Laganbank (District Electoral Area)

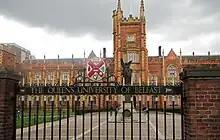
Lanyon Building, Queen's University Belfast

The portion of Laganbank to the west of the River Lagan-based around Queen's University, forms the Queen's Quarter, and contains many of the key cultural facilities within the city. The Quarter is home to the Belfast Festival at Queen's, the largest annual arts festival in Ireland, as well as amenities such as the Botanic Gardens, the Brian Friel Theatre, the Crescent Arts Centre, the Elmwood Hall, the Lyric Theatre, the Naughton Gallery at Queen's, the Queen's Film Theatre and the Ulster Museum.